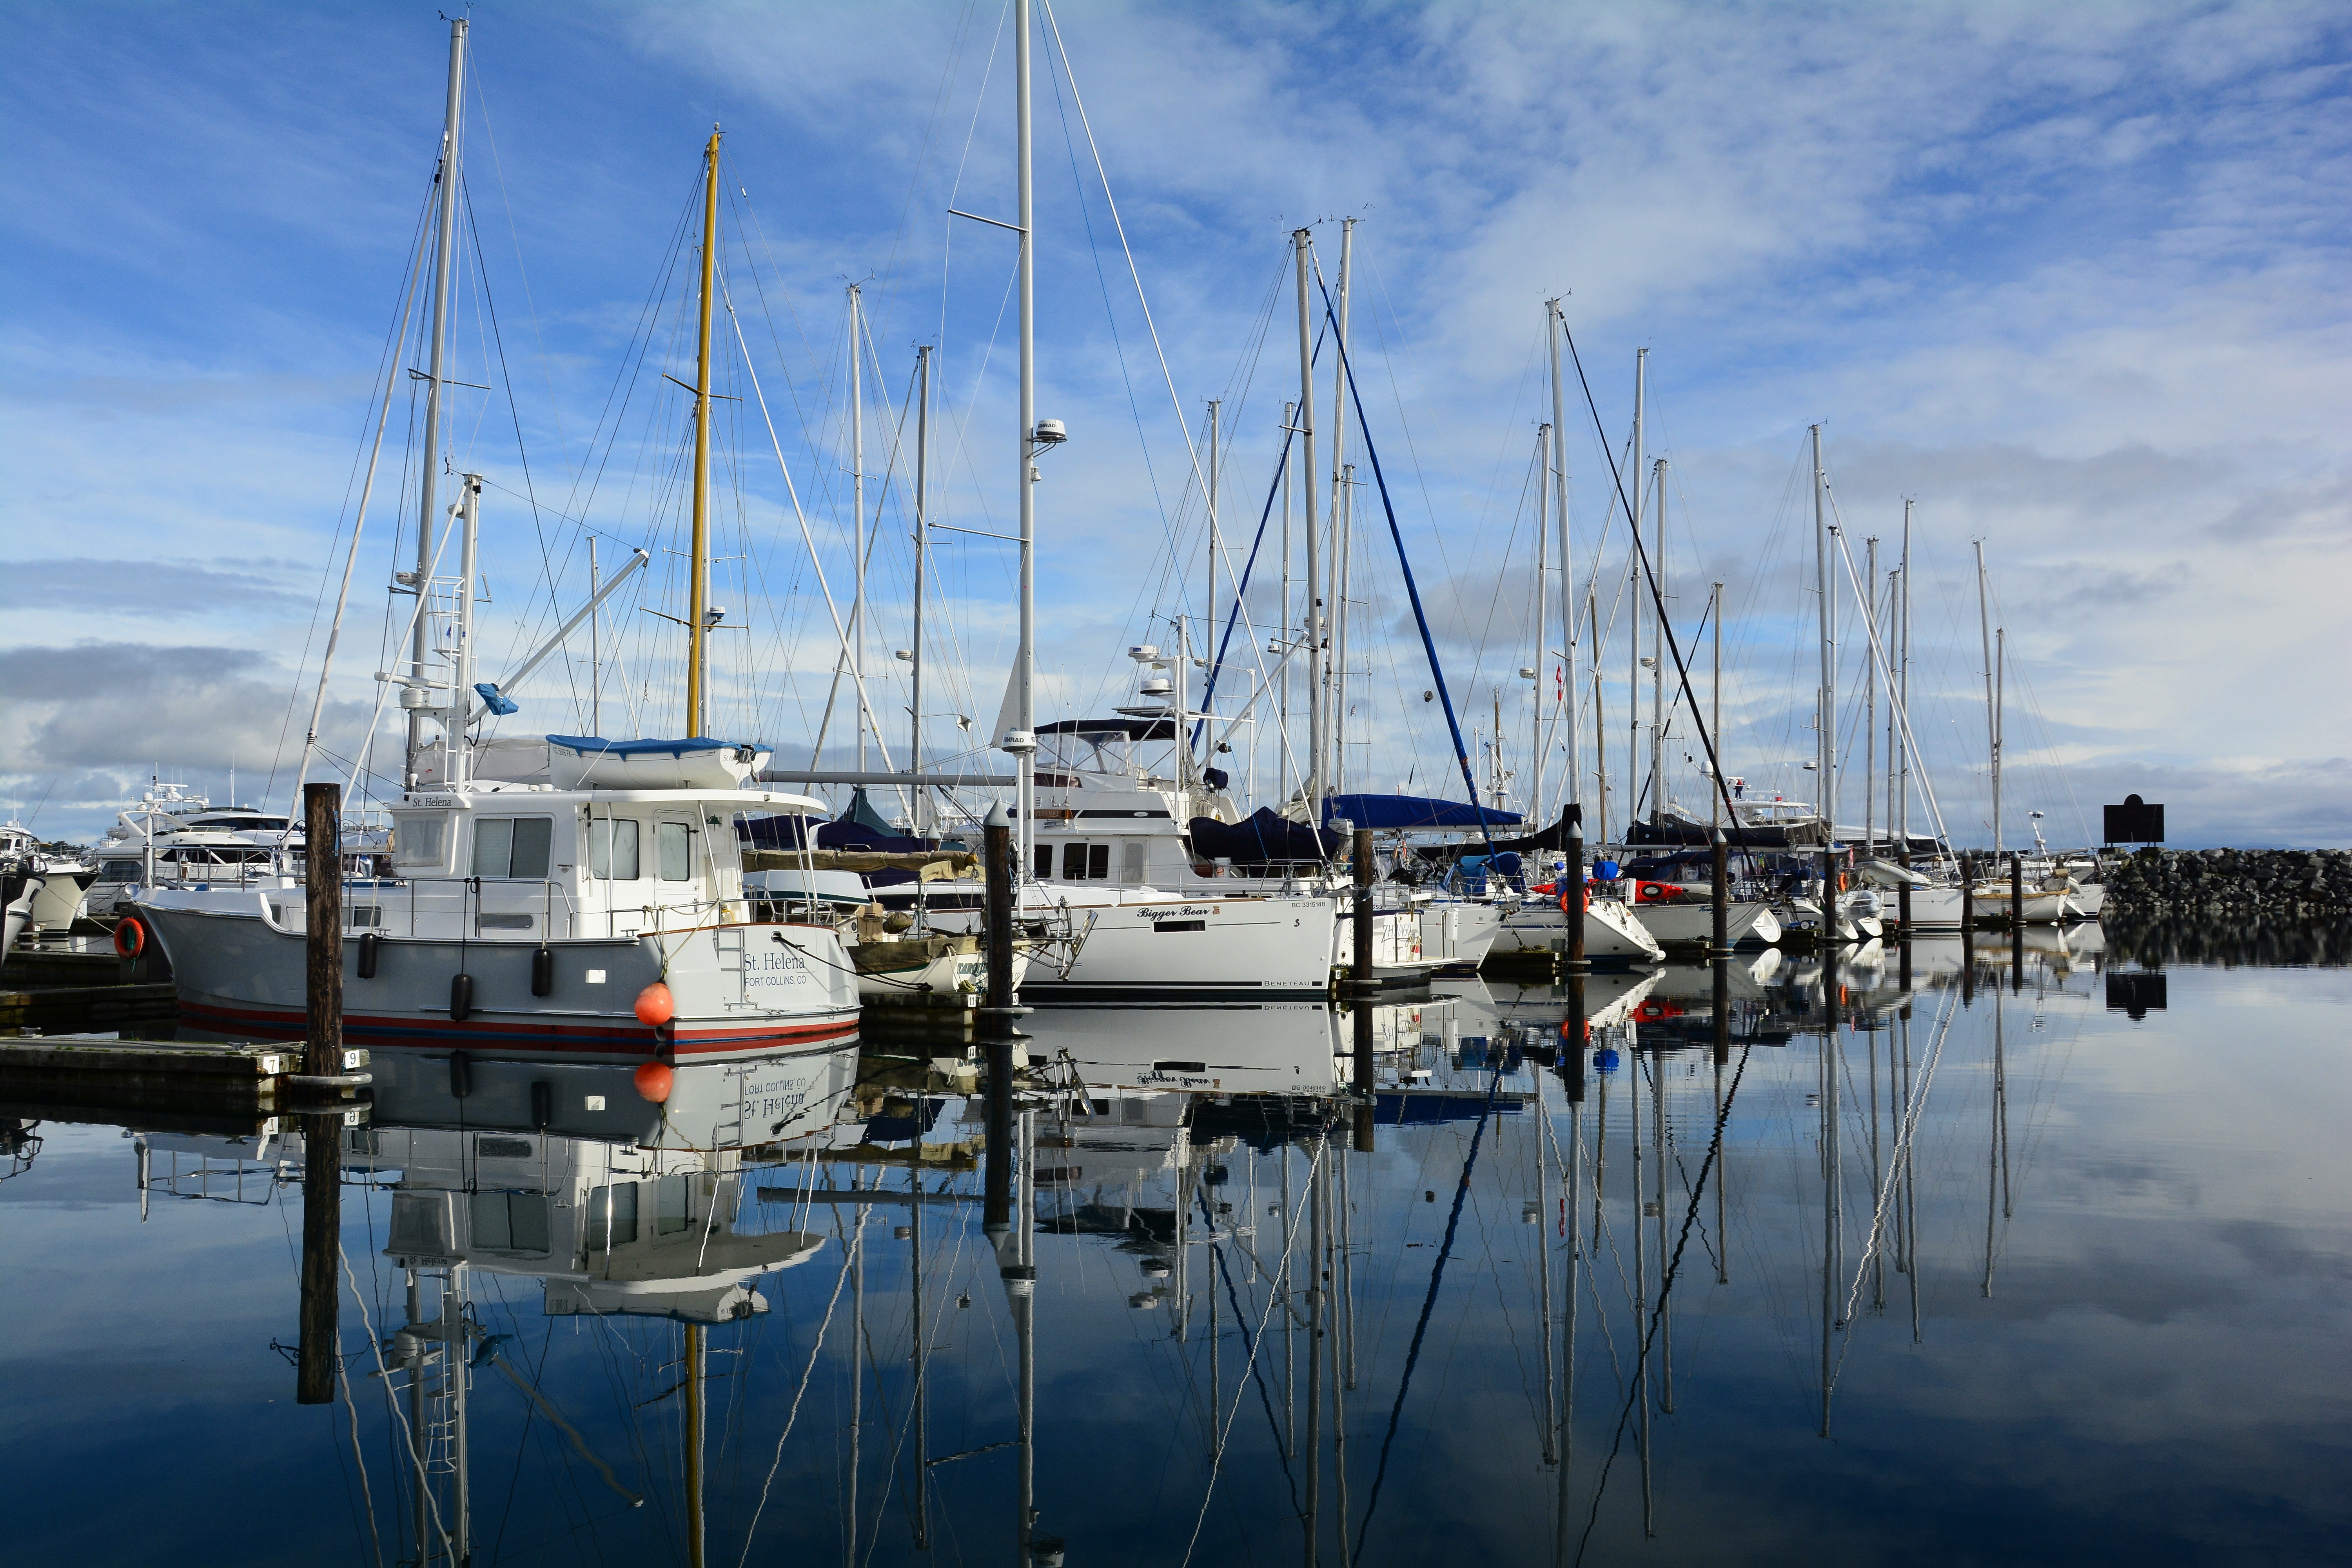
sea, coast, water, ocean, dock, boat, summer, reflection, vehicle, mast, bay, harbor, marina, port, sailboat, outdoors, boats, oak, channel, pacific, watercraft, fishing vessel